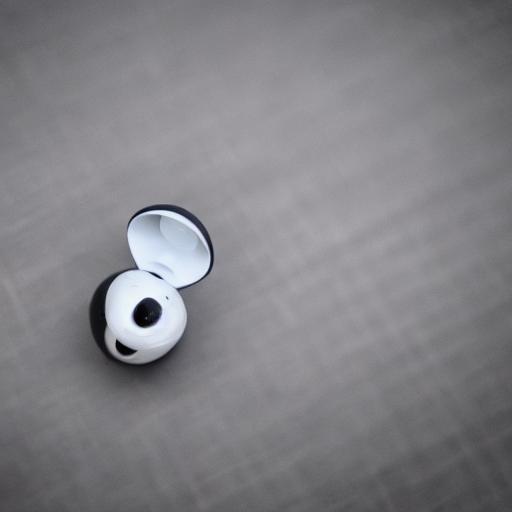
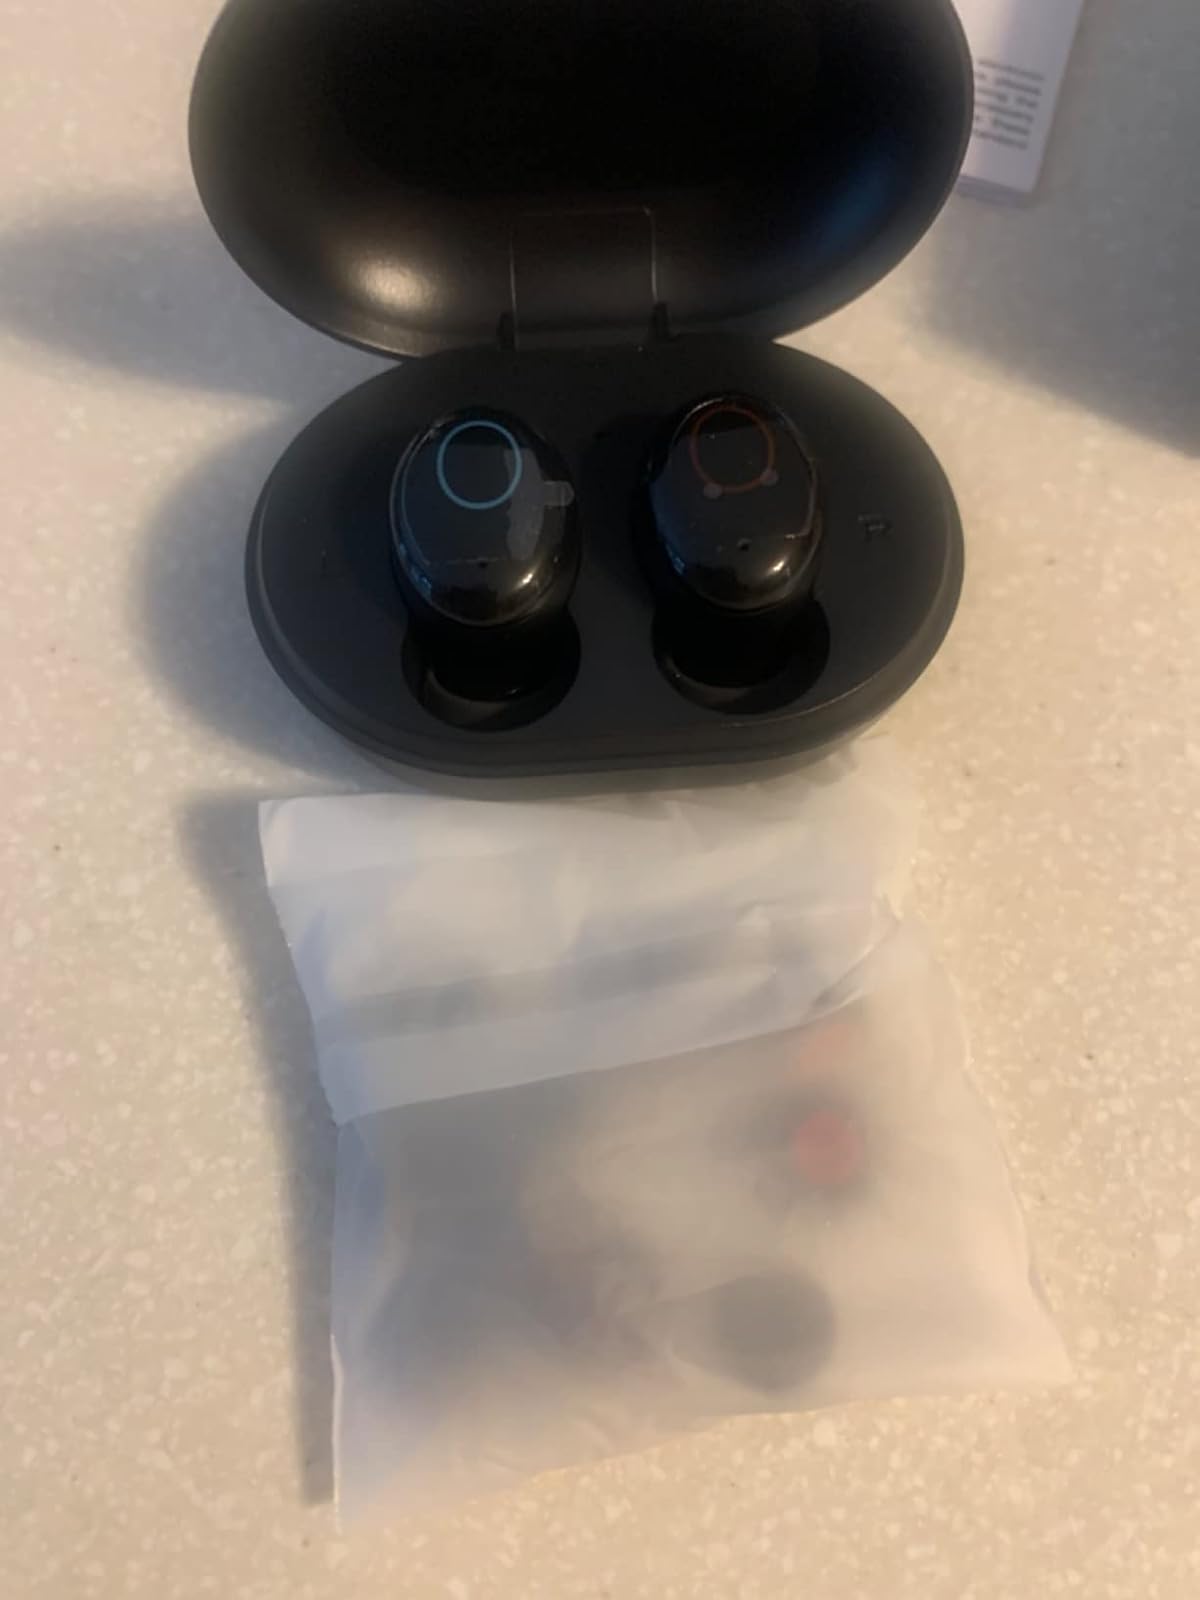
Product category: earbuds
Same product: no